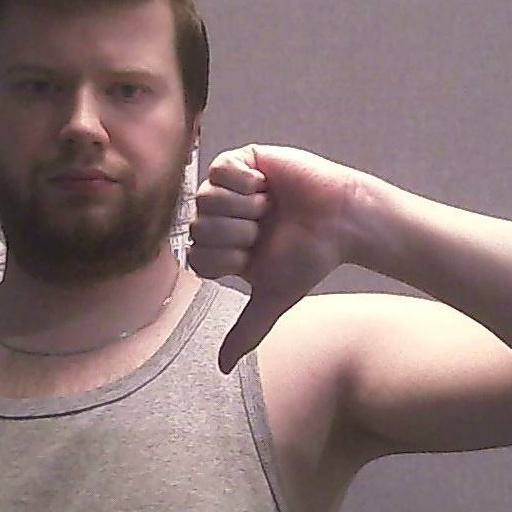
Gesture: dislike